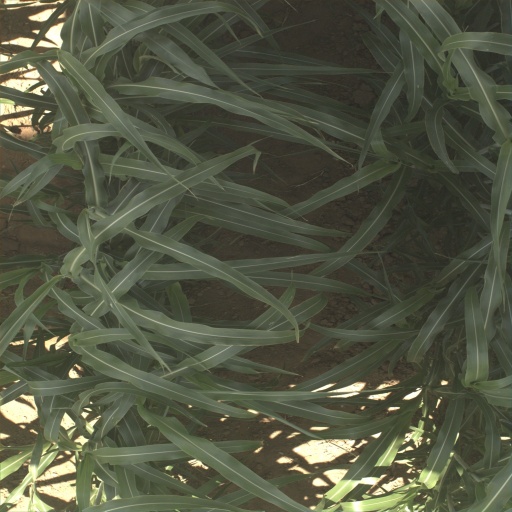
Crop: sorghum